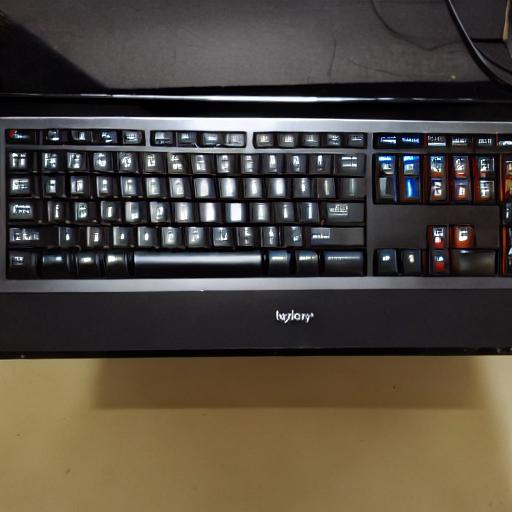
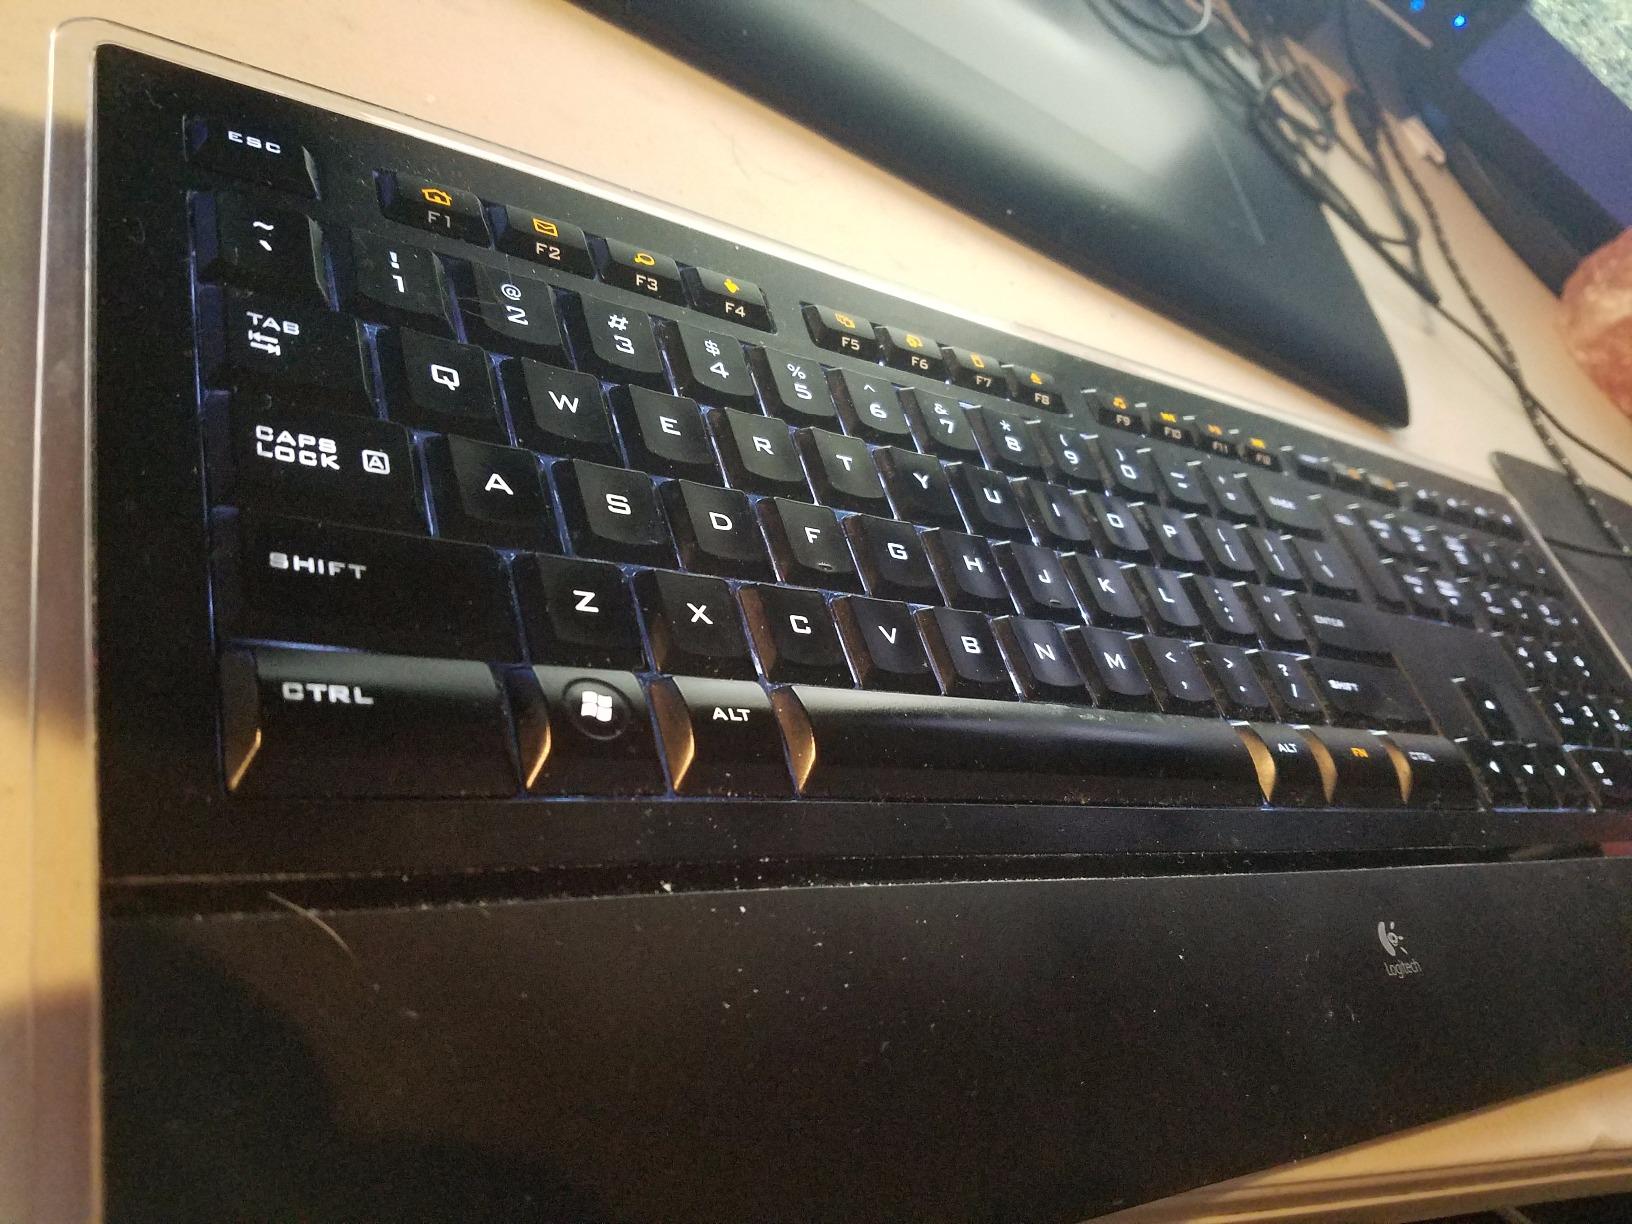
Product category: keyboard
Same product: no